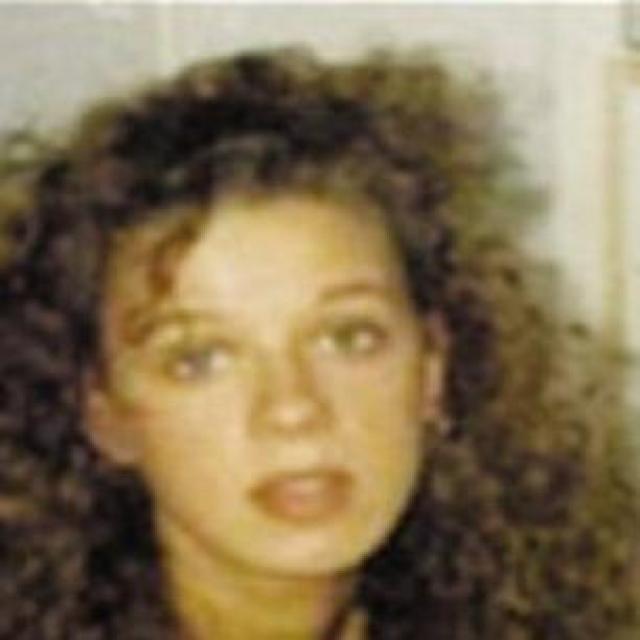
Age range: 21-44